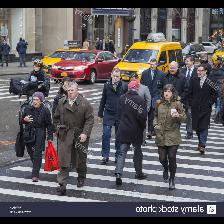
Label: Human